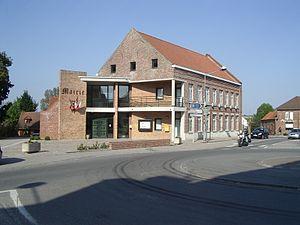
Mairie de Caëstre (Nord, France)
Caëstre est une commune française située dans le département du Nord, en région Hauts-de-France.